Walking with Cavemen

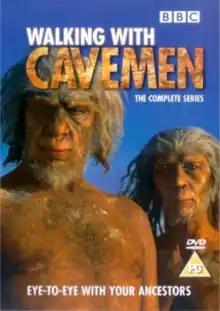
Cover of the original UK DVD release

Walking with Cavemen is a 2003 four-part nature documentary television miniseries produced by the BBC Science Unit, the Discovery Channel and ProSieben. "Walking with Cavemen" explores human evolution, showcasing various extinct hominin species and their inferred behaviours and social dynamics. The original British version of the series is presented by the British researcher Robert Winston; in the American version Winston's appearances and narration is replaced with narration by Alec Baldwin.